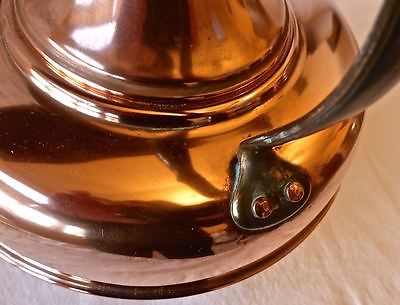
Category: kettle